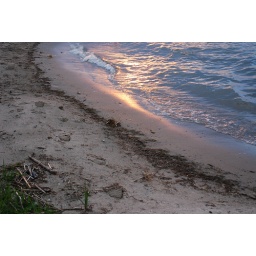
Attempted to capture the sunlight in the transition between the sand and water